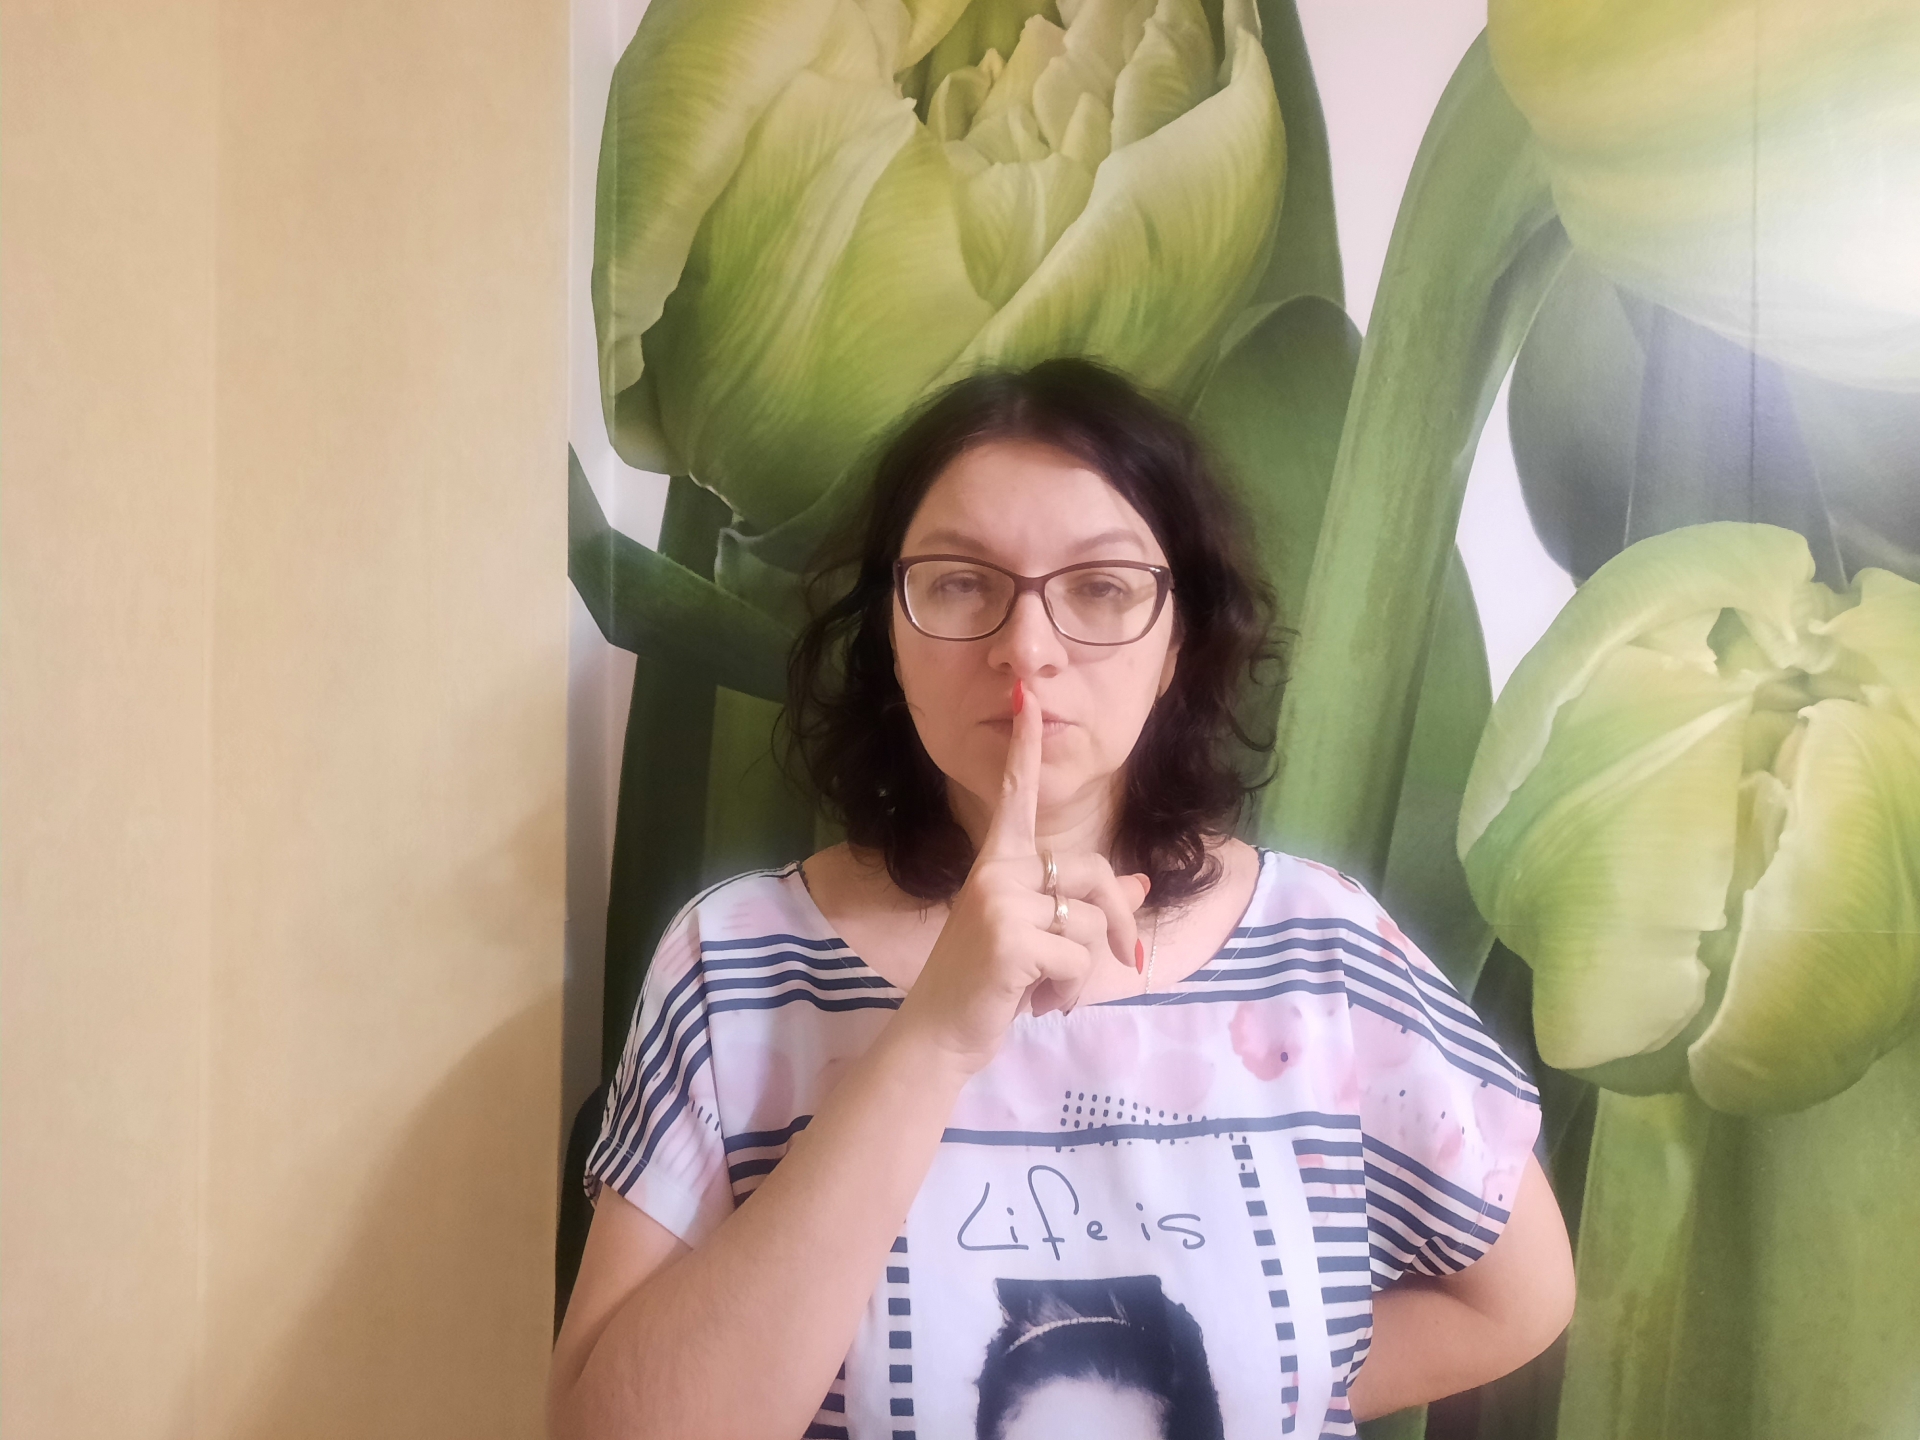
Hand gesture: mute